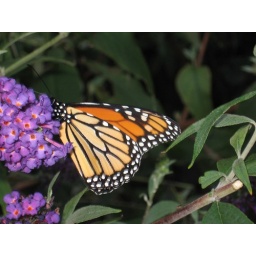
Monarch butterfly near the riddle's house